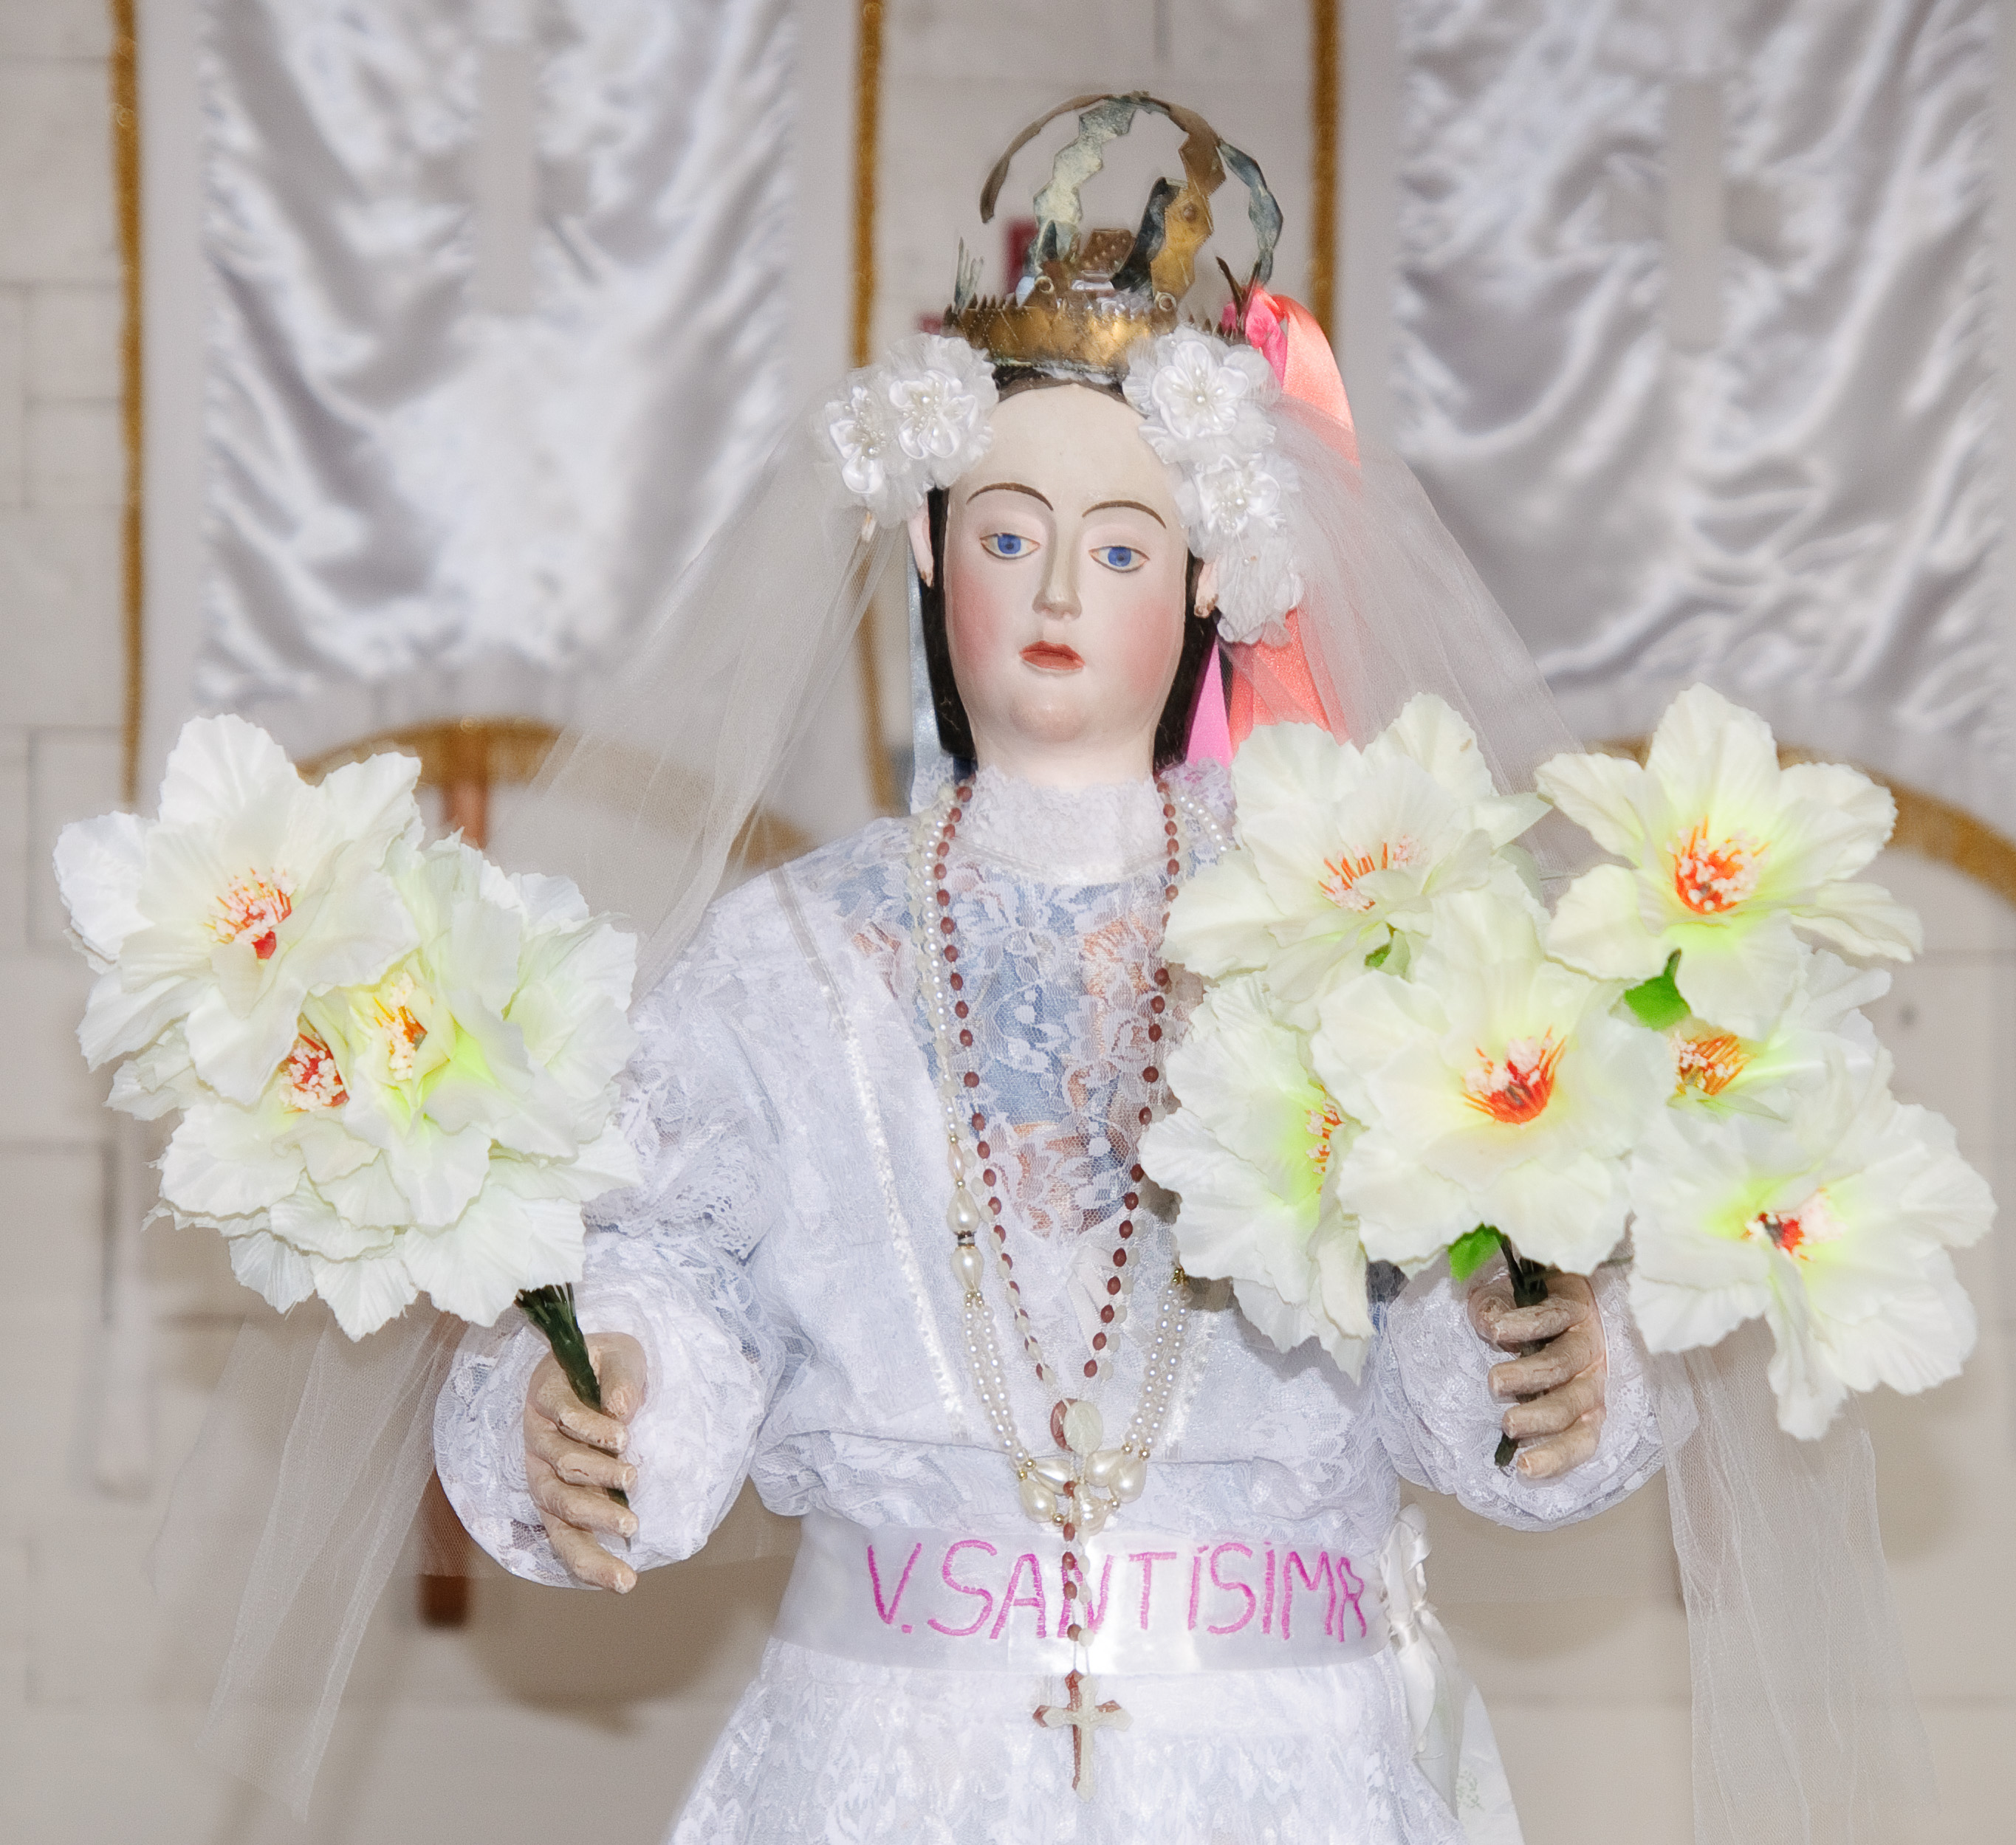
flower, nikon, pink, bride, toy, chile, doll, dress, gown, d300, chiloe, flower bouquet